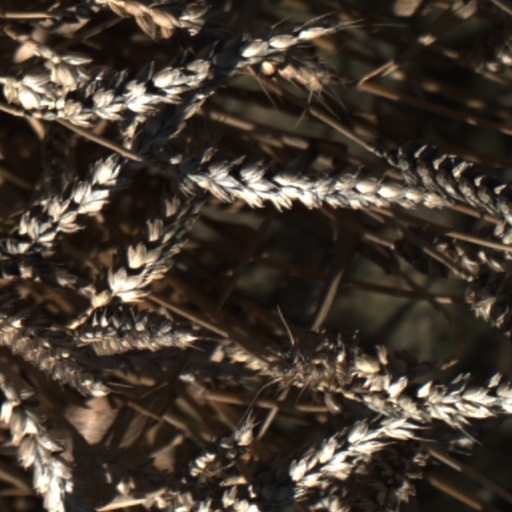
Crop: wheat